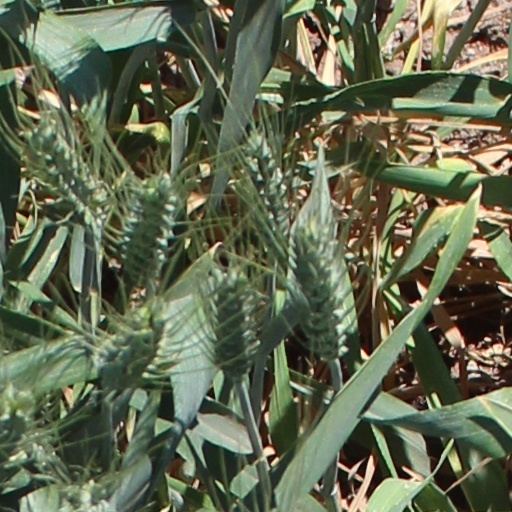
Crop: wheat